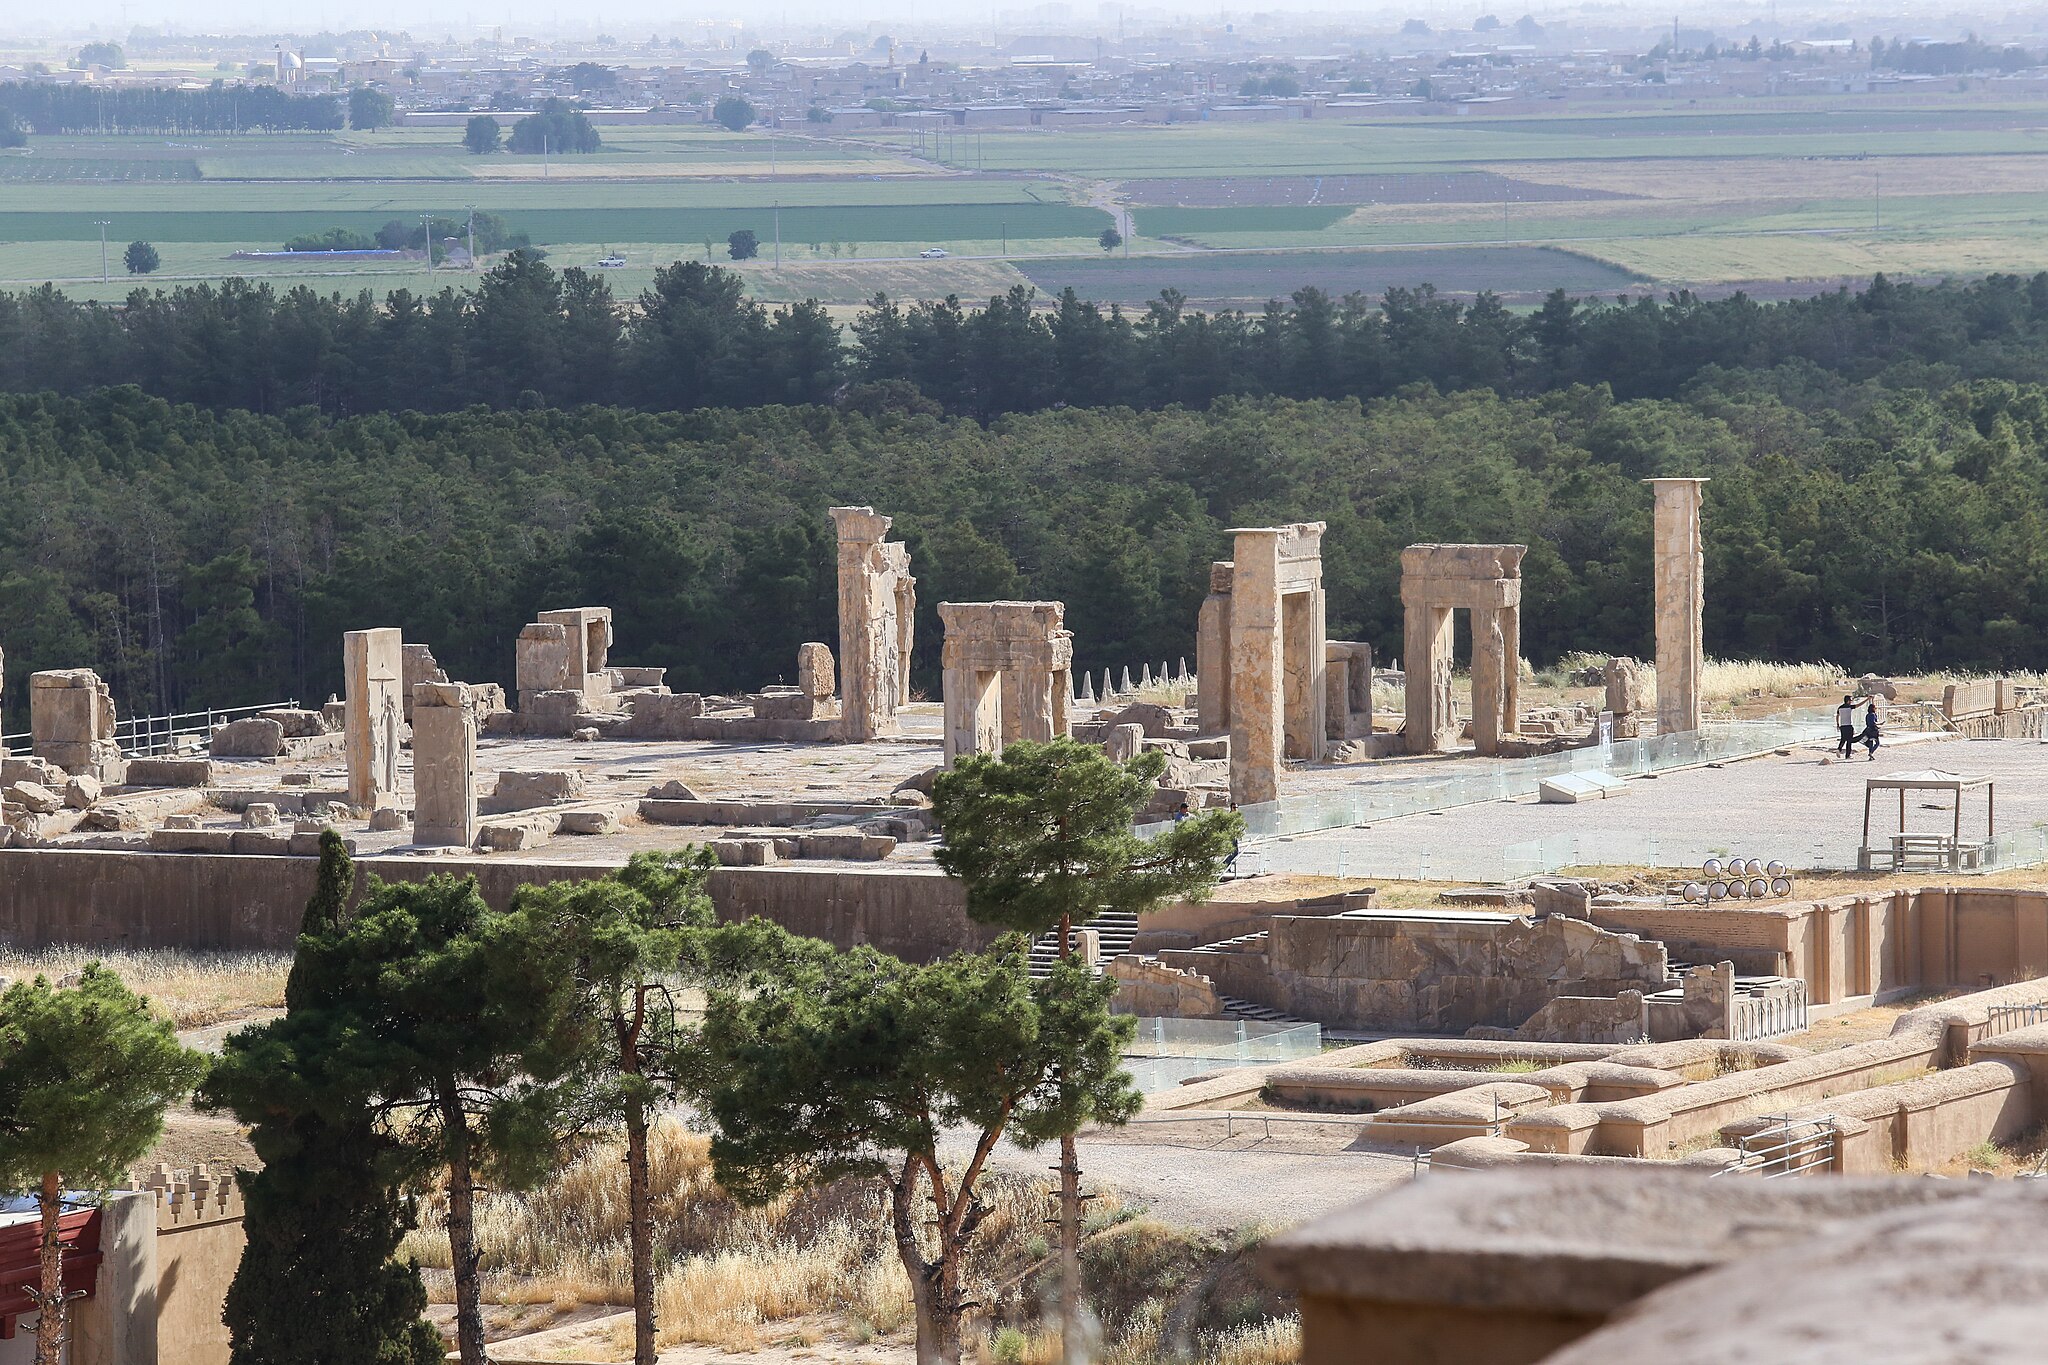
Title: Hadish, Persepolis تخت حمشید شکوه ایران
Date: 2016-05-10 15:57:49
Categories: Hadish Palace of Xerxes I, Images from Wiki Loves Monuments 2018, Self-published work, Cultural heritage monuments in Iran with known IDs, Uploaded via Campaign:wlm-ir, Images from Wiki Loves Monuments in Marvdasht, 2016 in Persepolis, Images from Wiki Loves Monuments 2018 in Iran